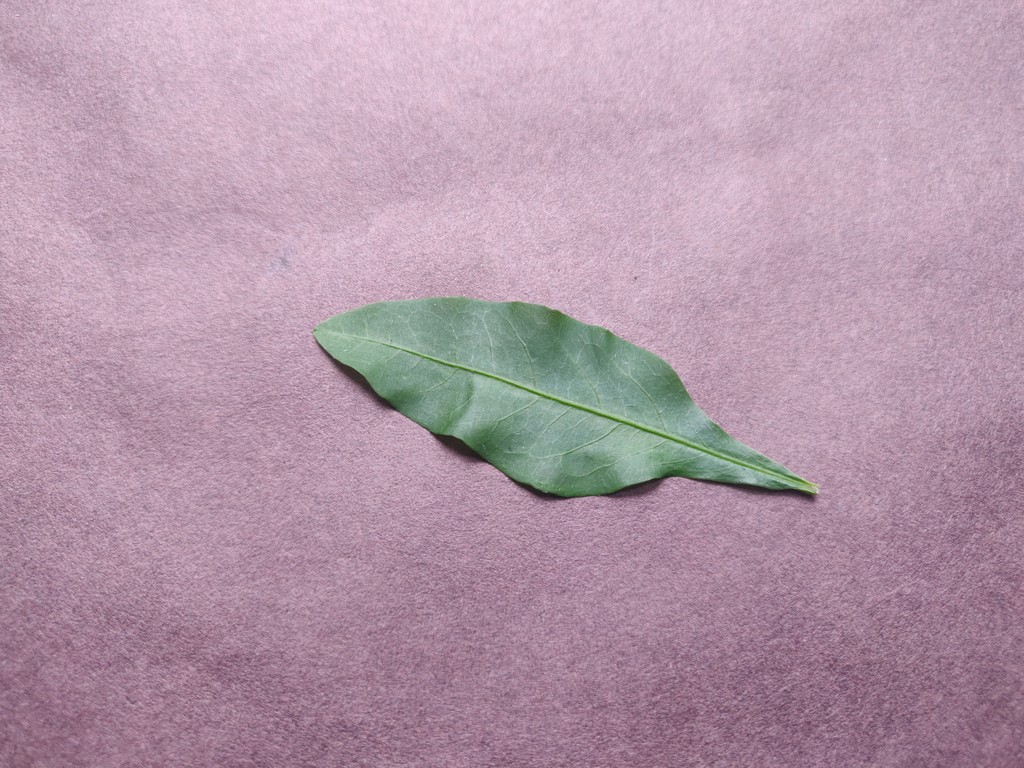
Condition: Healthy
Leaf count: single
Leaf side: front